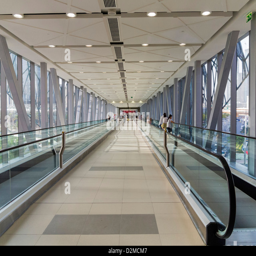
the new walkway linking the metro